Mariah Bell

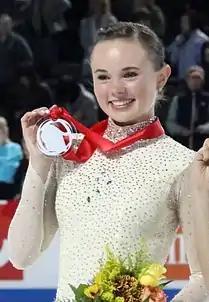
Bell at the 2016 Skate America medal ceremony

Bell changed coaches in August 2016, joining Rafael Arutyunyan in Lakewood, California. She landed on the podium at two of her 2016–17 ISU Challenger Series assignments. Ranked second in both segments, she took silver at the 2016 CS U.S. International Classic, behind Satoko Miyahara. At the 2016 CS Ondrej Nepela Memorial, she placed fifth in the short, fourth in the free, and third overall behind Maria Sotskova and Yulia Lipnitskaya. She was invited to the 2016 Skate America to replace the injured Angela Wang. She won the silver medal behind Ashley Wagner after placing sixth in the short program and first in the free skate.